Rico Linhas Aéreas Flight 4823

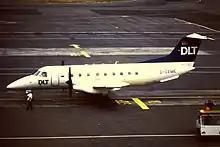
The aircraft involved in the accident in 1989 while still in service with DLT.

Rico Linhas Aéreas Flight 4823 was a short haul domestic Brazilian flight from Cruzeiro do Sul and Tarauacá to Rio Branco. On 30 August 2002, the Embraer EMB 120 Brasilia, registration PT-WRQ, flying the route crashed in heavy rain. Of the 31 aboard, 23 were killed, including all three crew members, and 20 of the 28 passengers.